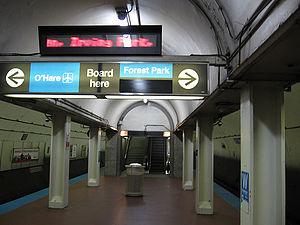
Photo de la station Washington sur la ligne bleue.